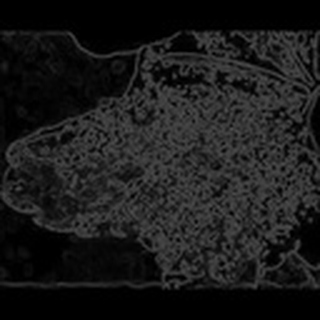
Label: cotton_aphids